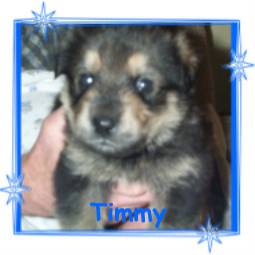
Label: dogs